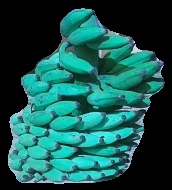
Variety: elakki-bale
Grade: grade3